Toulon Cathedral

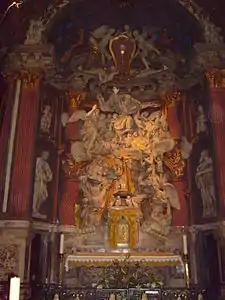
Retable by Pierre Puget (17th century)

In the winter of 1543–1544 the cathedral, the largest building in the city, was temporarily transformed into a mosque for the 30,000 crew members of the ships of the Ottoman-Barbary admiral Hayreddin Barbarossa, at that time an ally of Francis I of France. The residents of Toulon were temporarily expelled from the city to make room for the Turkish sailors. At the end of the winter, King Francis paid a large bribe to the Turkish admiral to persuade him and his fleet to leave.